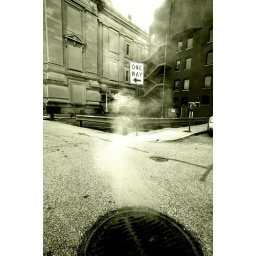
The former Indianapolis City Hall before city function moved to the 28 floor City County building in 1962.